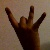
The image shows a hand gesture representing the number 8 in Indian Sign Language.